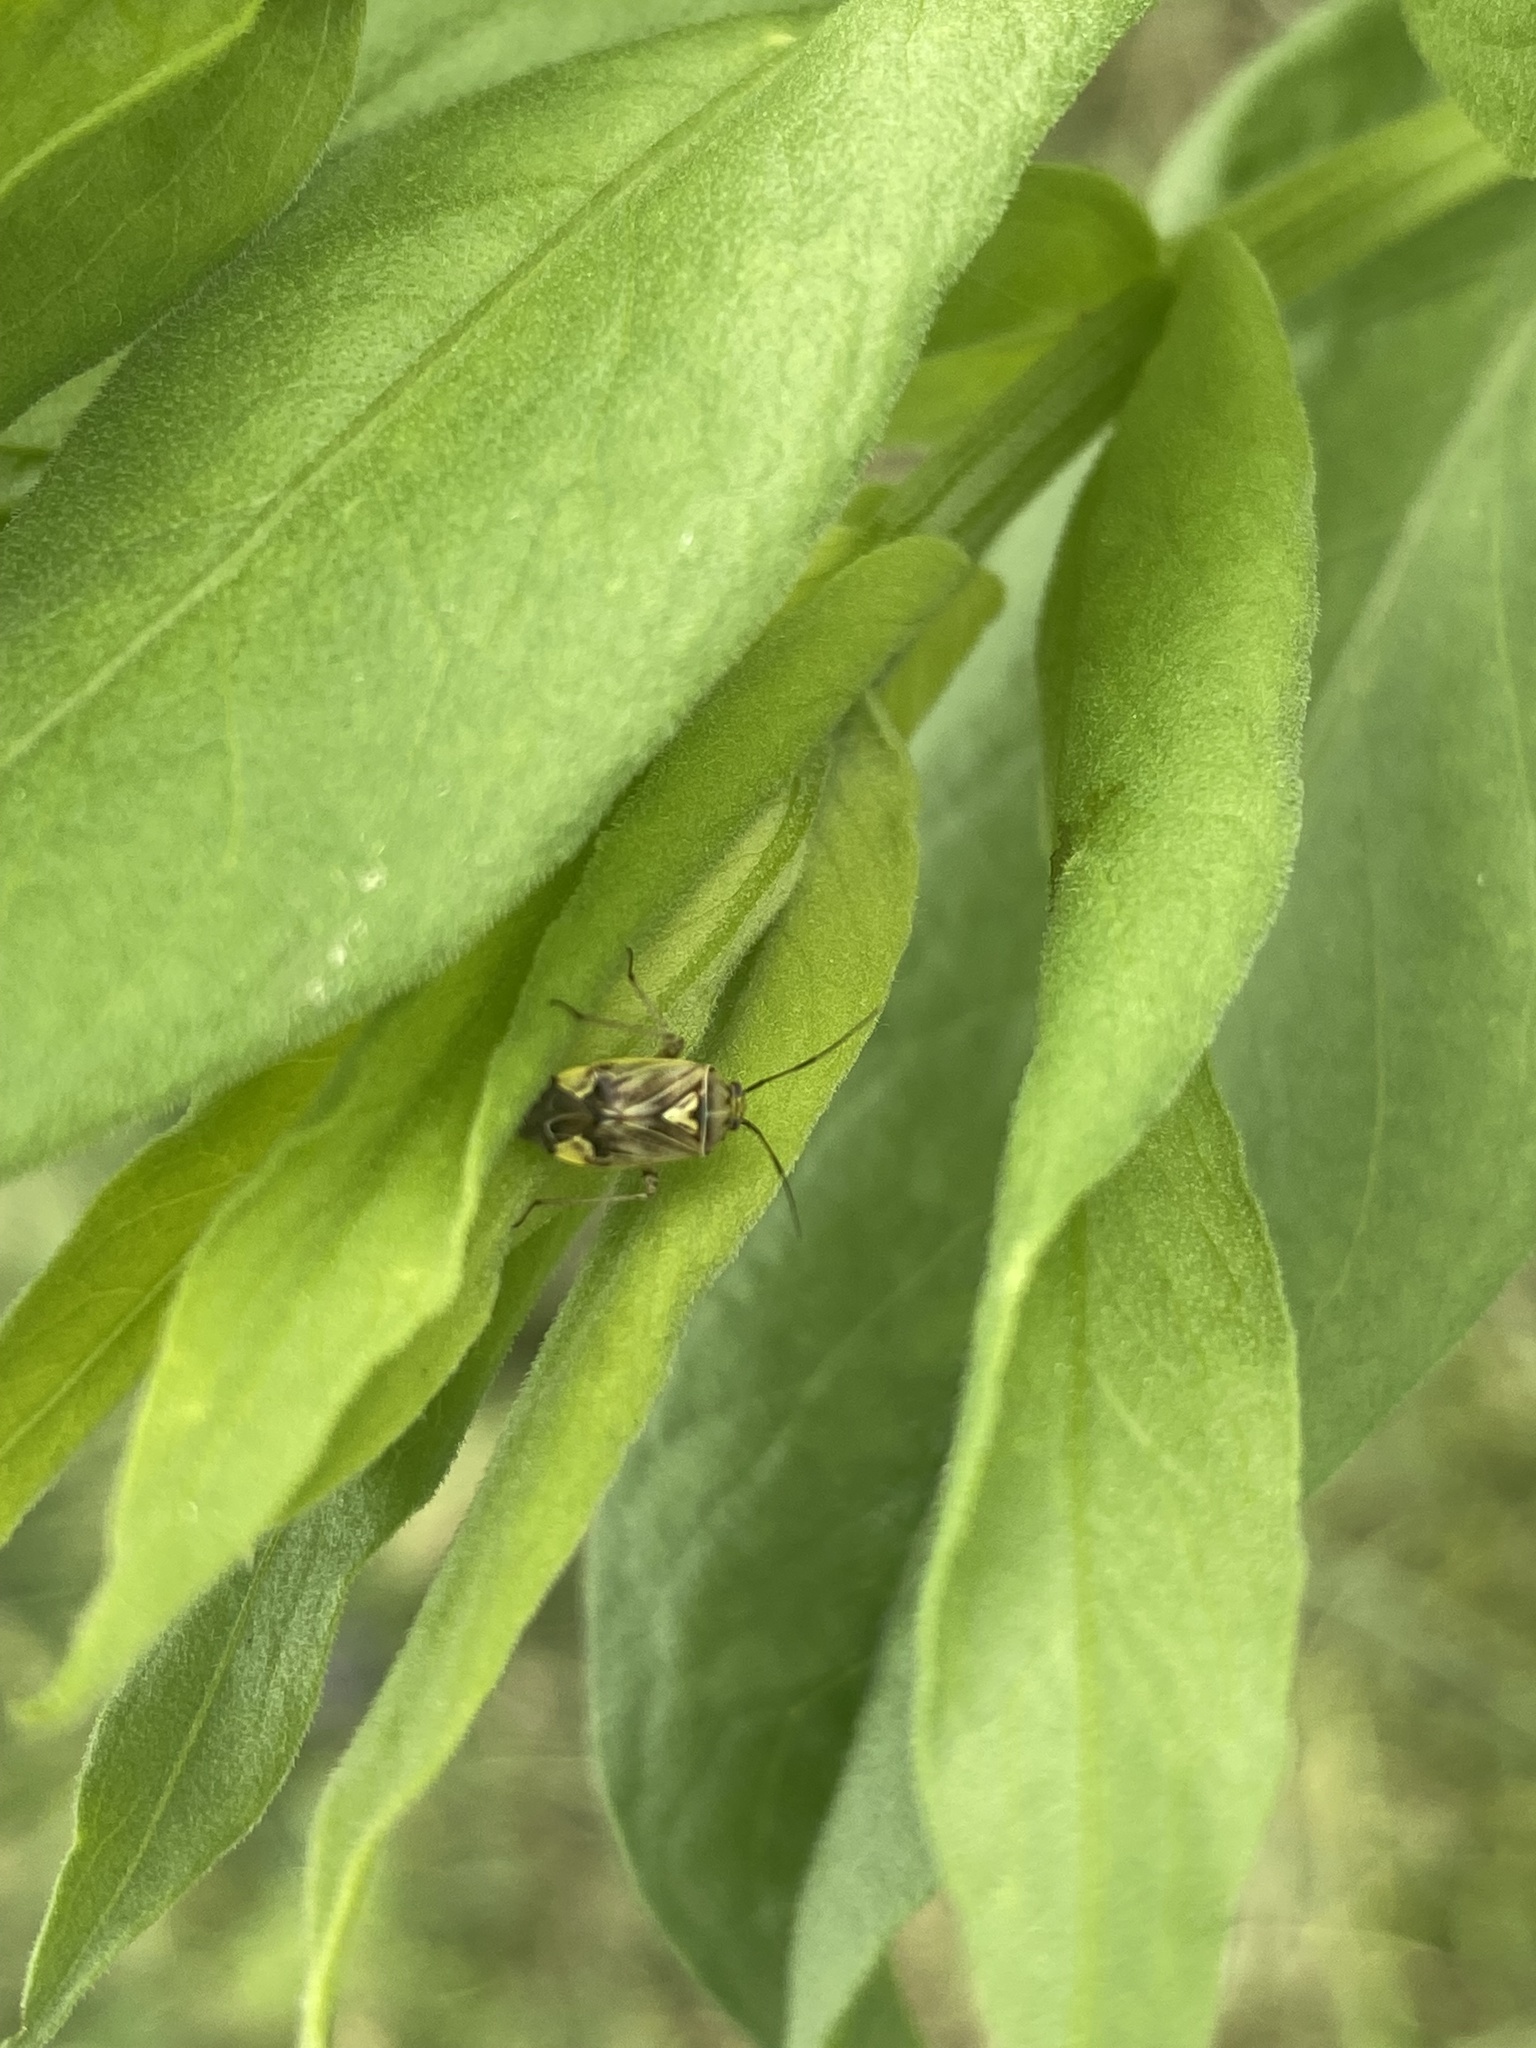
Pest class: lygus_bug